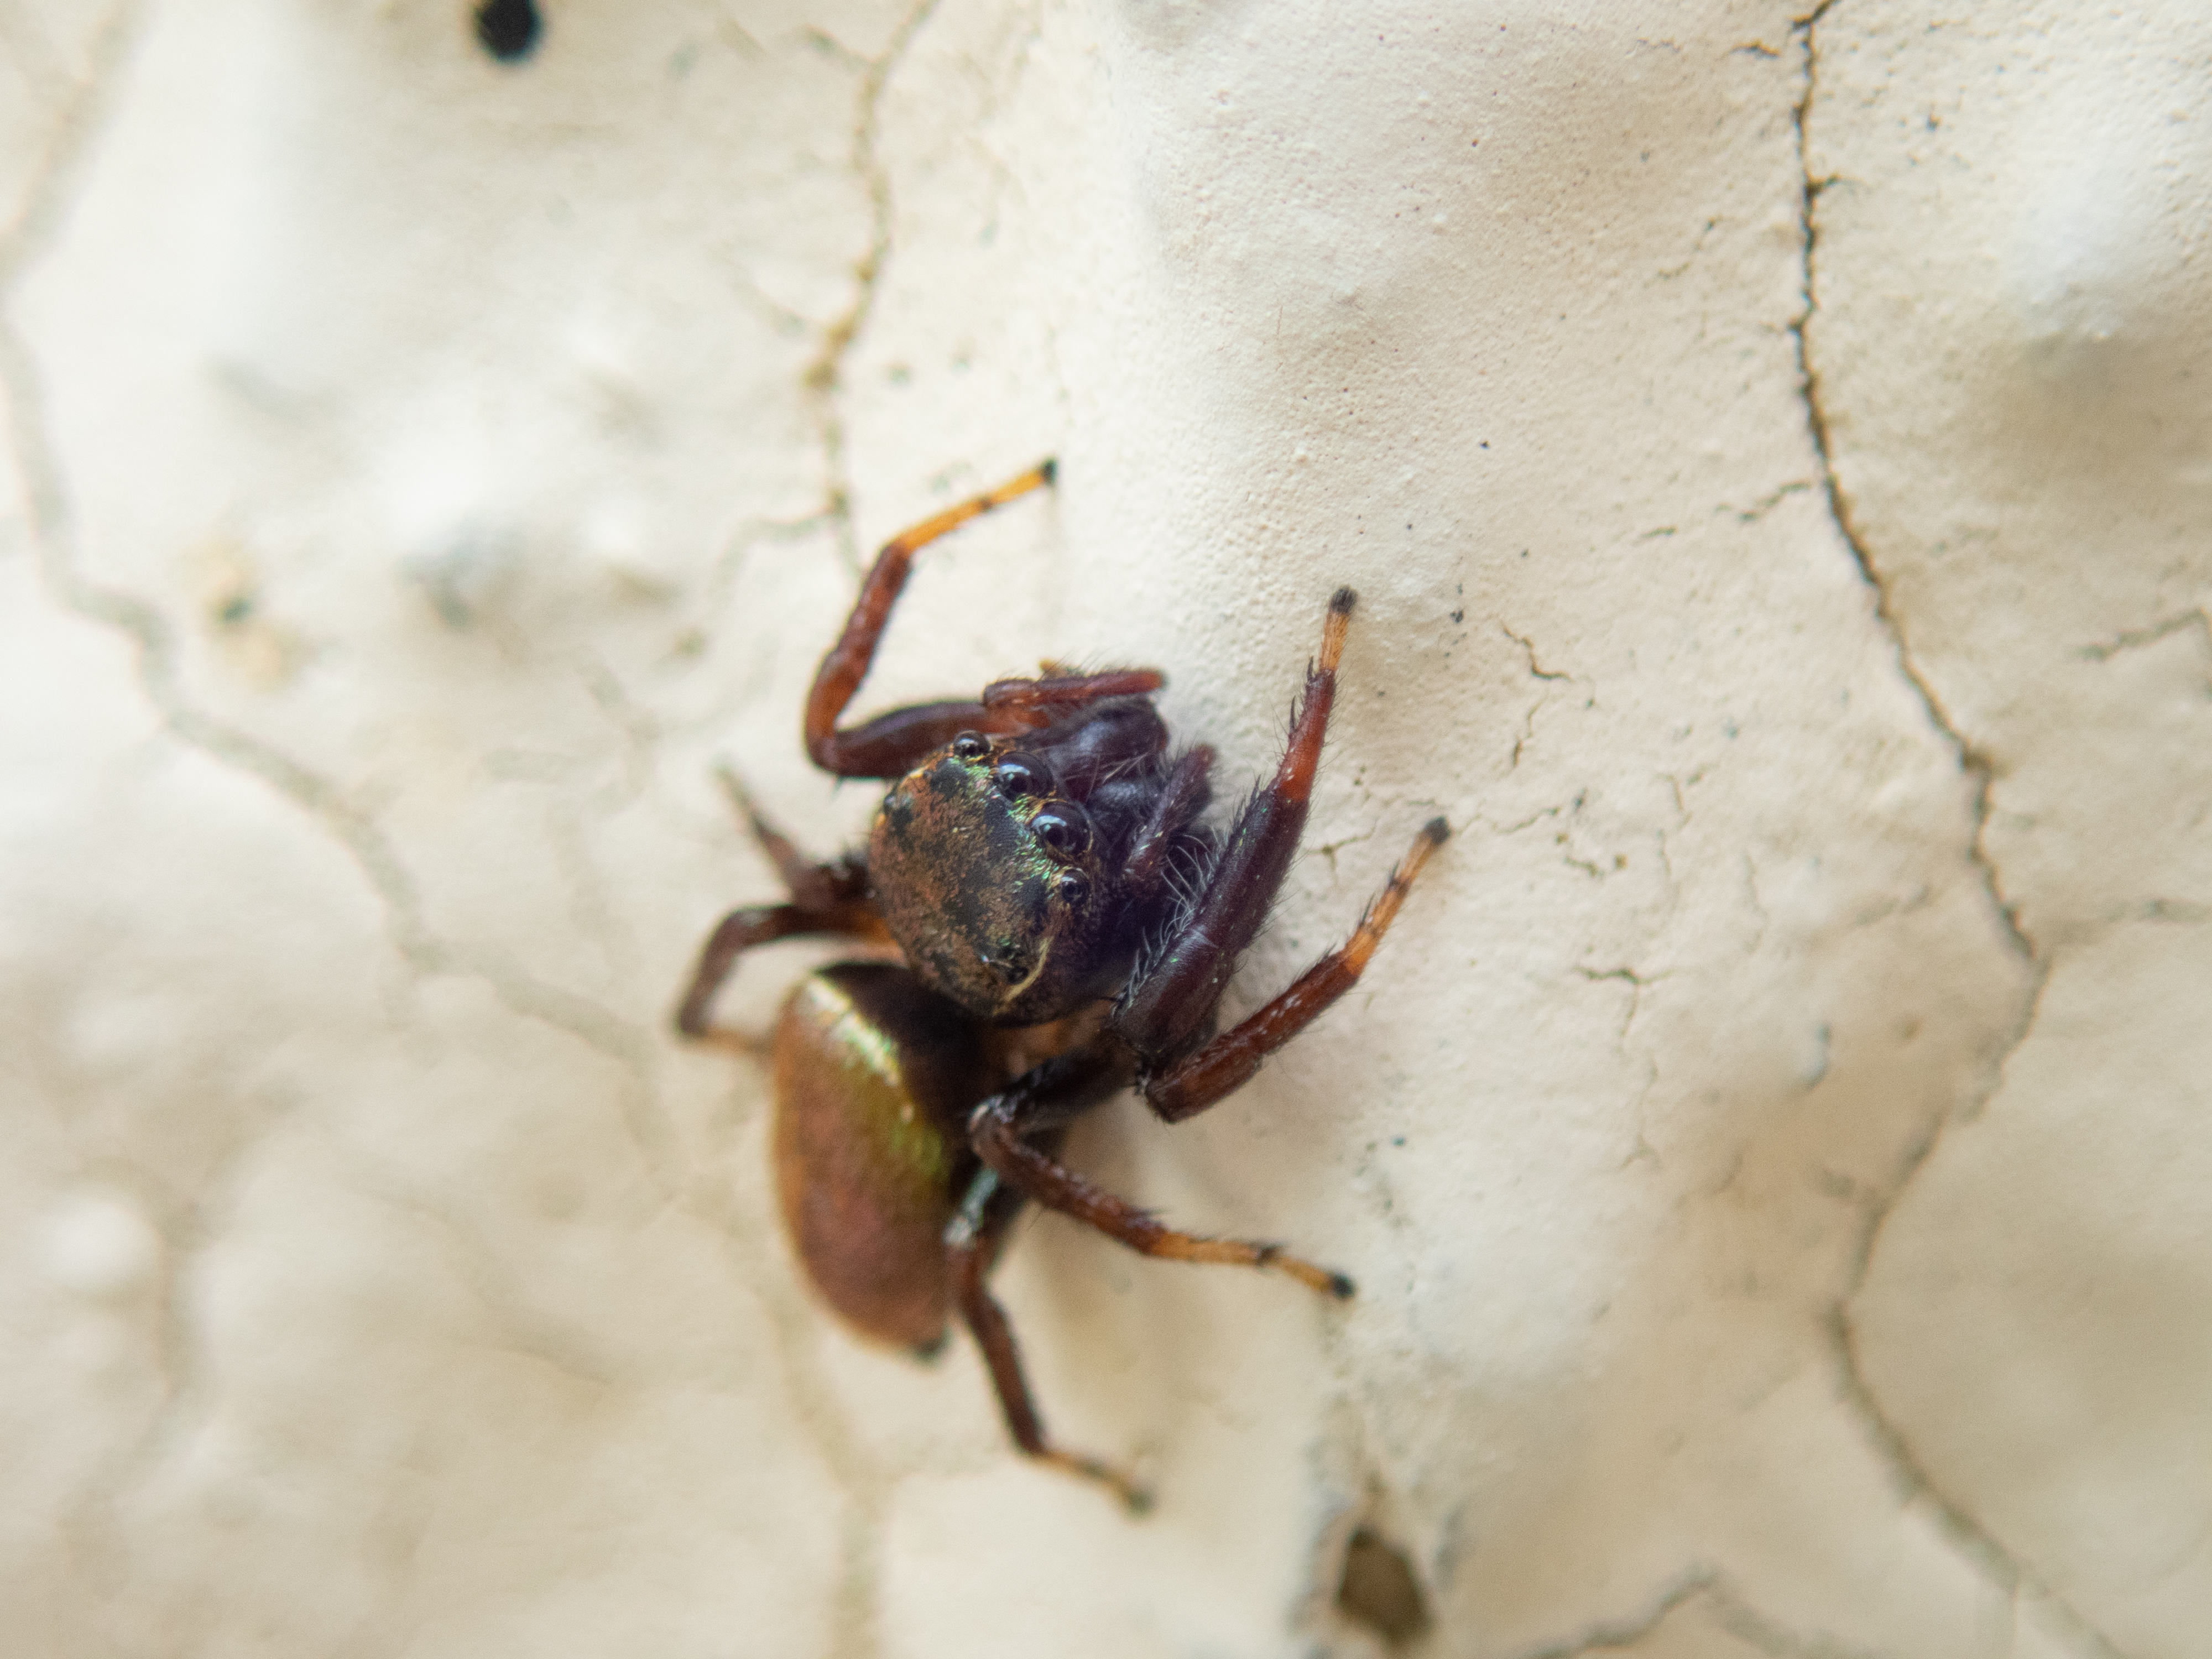
spider, jumping spider, hunting, brown, hunter, insect, invertebrate, pest, arachnid, arthropod, organism, macro photography, parasite, bug, tick, araneus cavaticus, tangle web spider